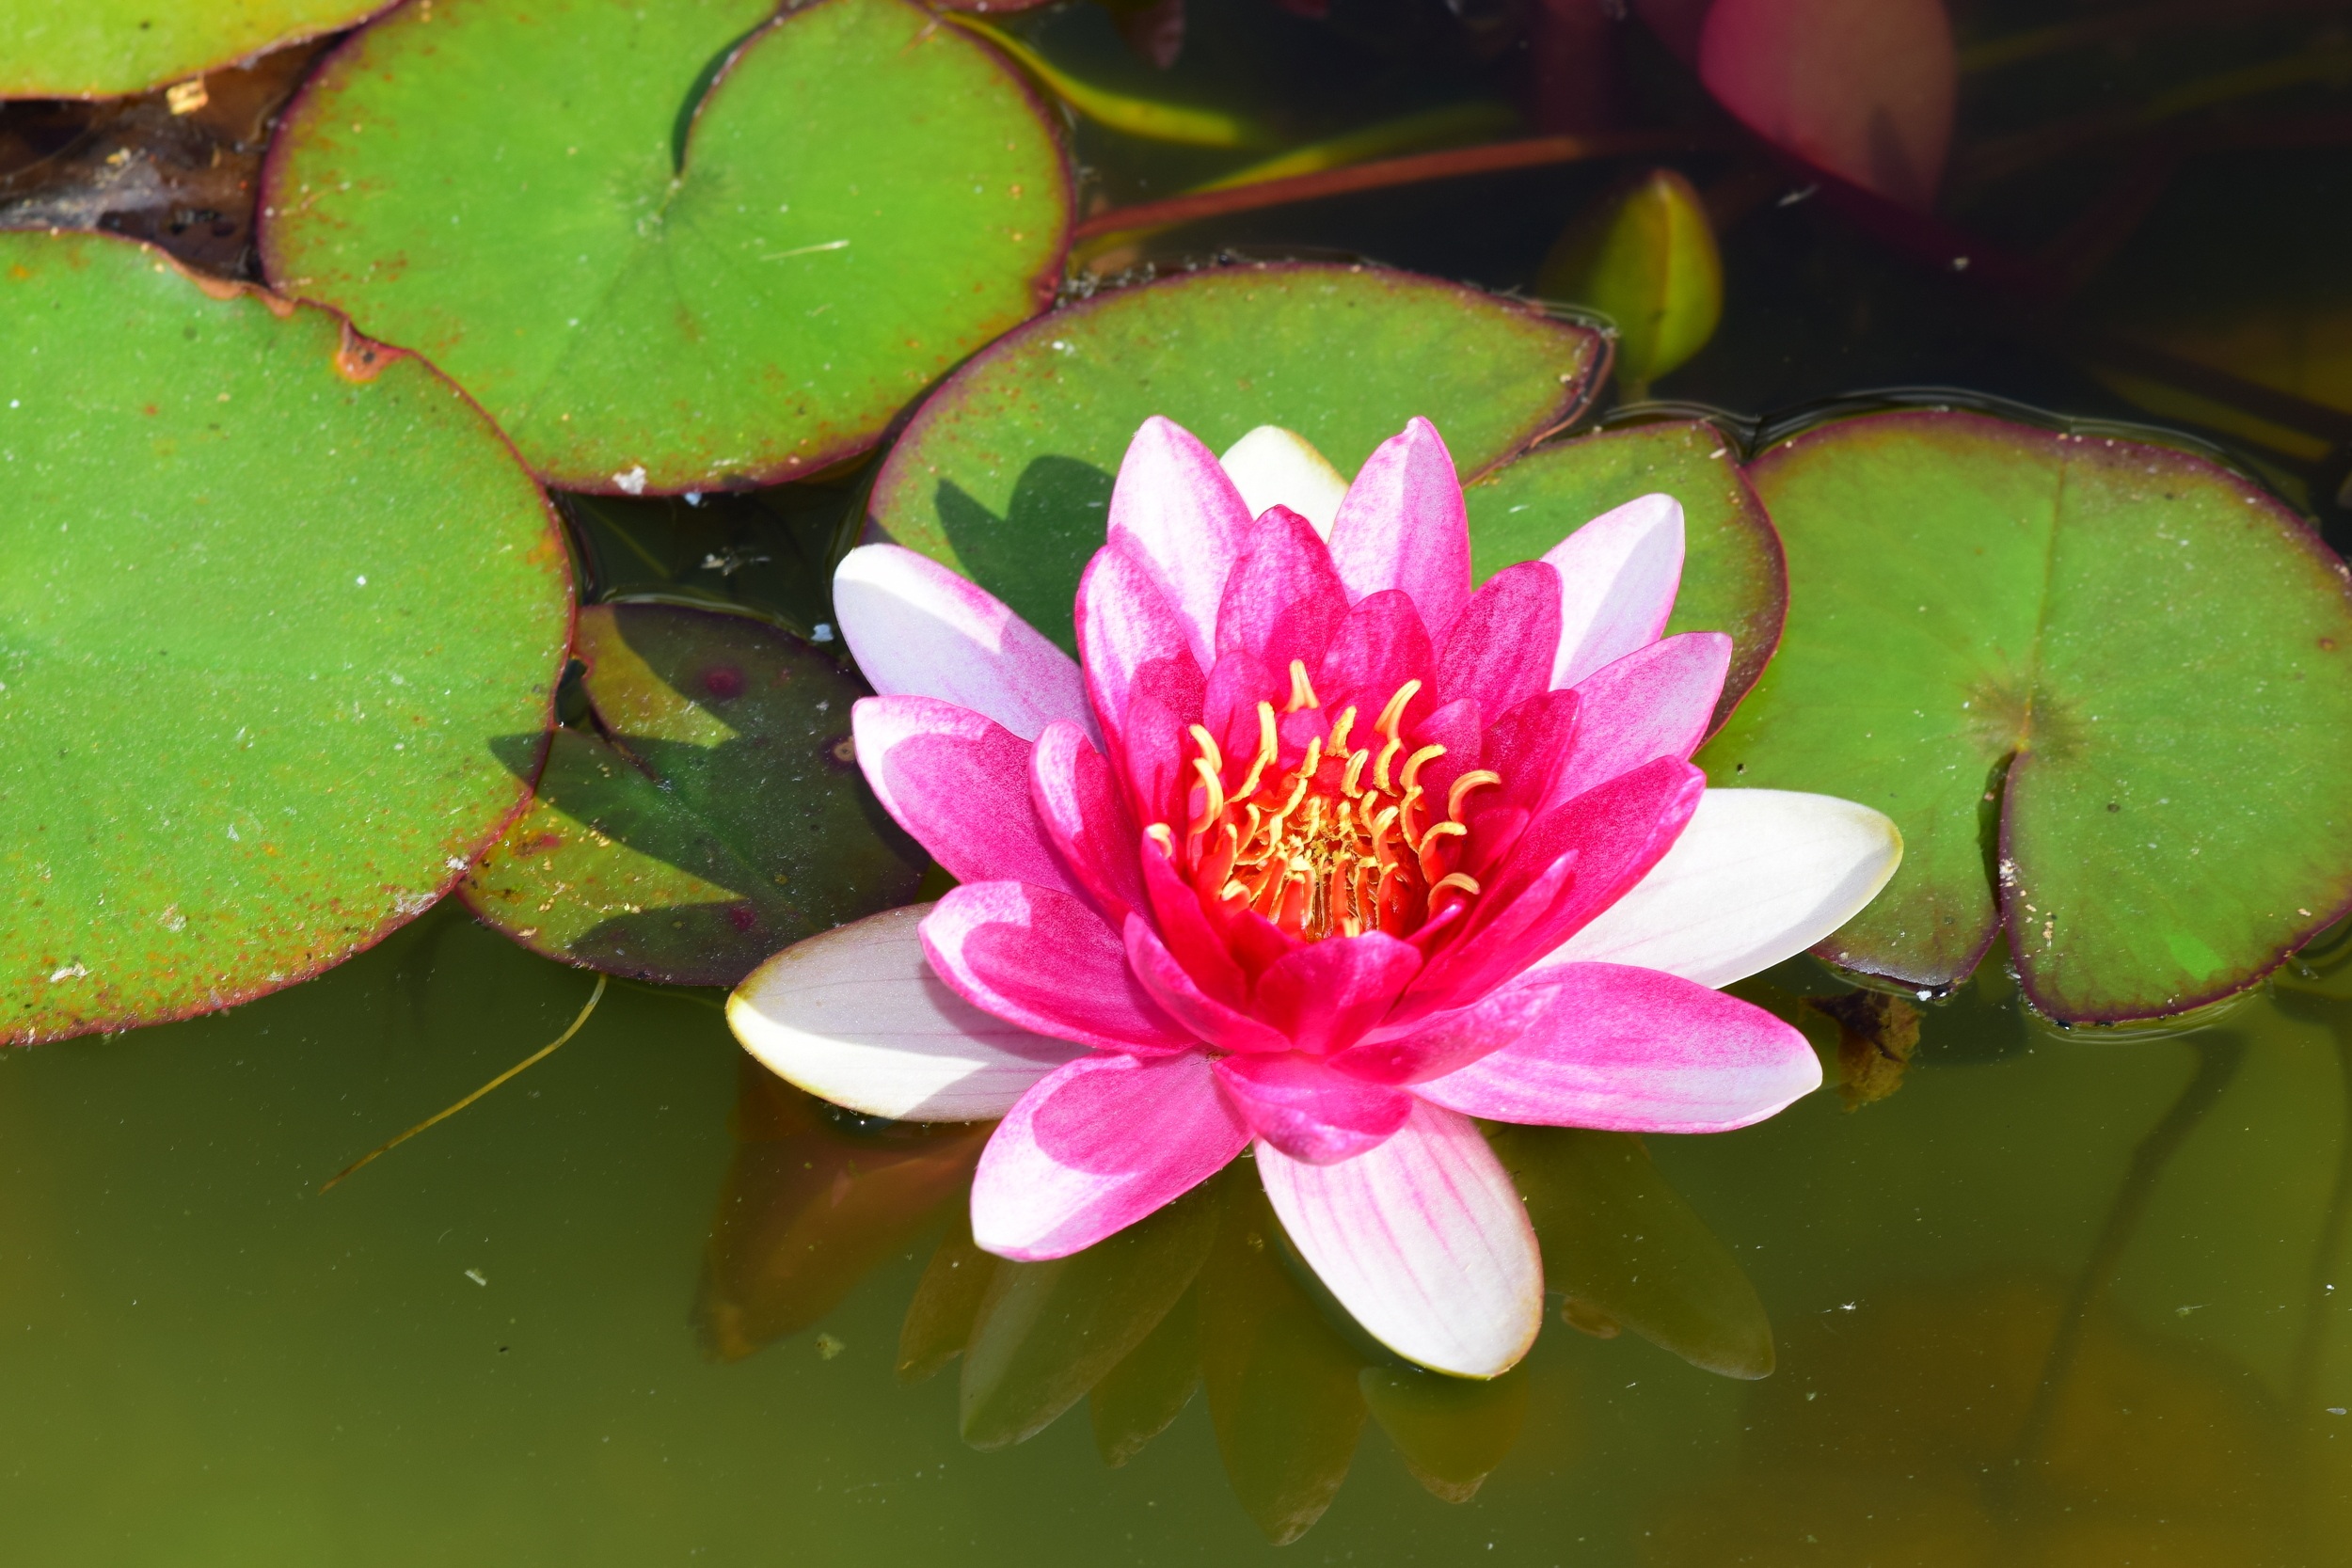
nature, blossom, plant, photography, leaf, flower, petal, pond, green, red, botany, aquatic, sacred lotus, aquatic plant, flora, water lily, flowers, close up, lotus, macro photography, flowering plant, land plant, lotus family, proteales